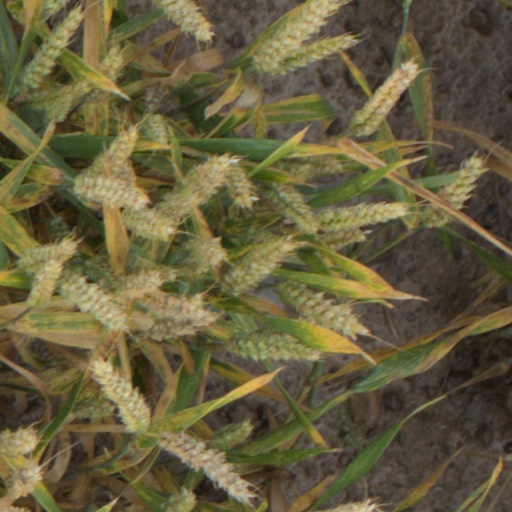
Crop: wheat